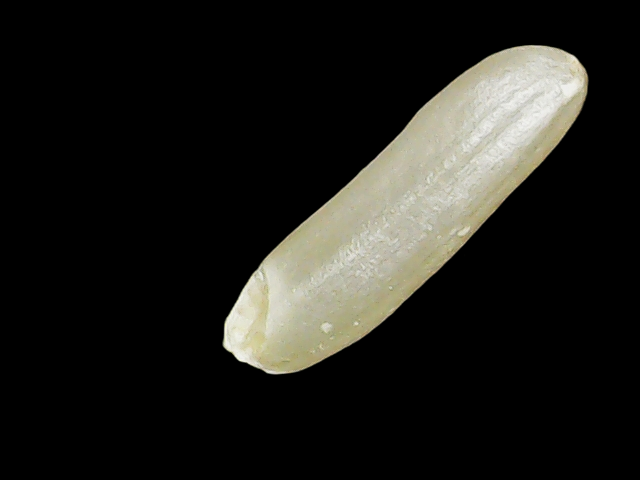
Rice variety: Binadhan14